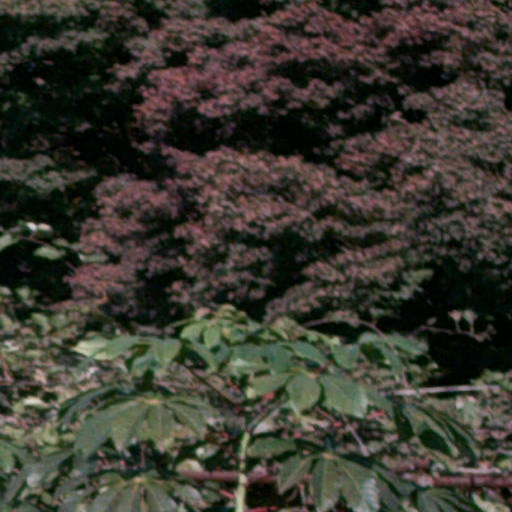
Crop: cassava